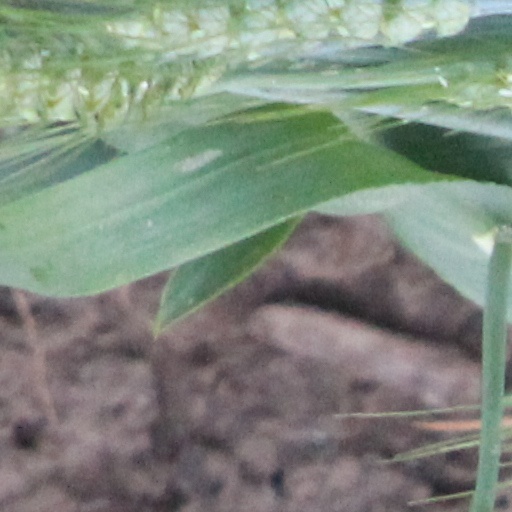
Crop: wheat